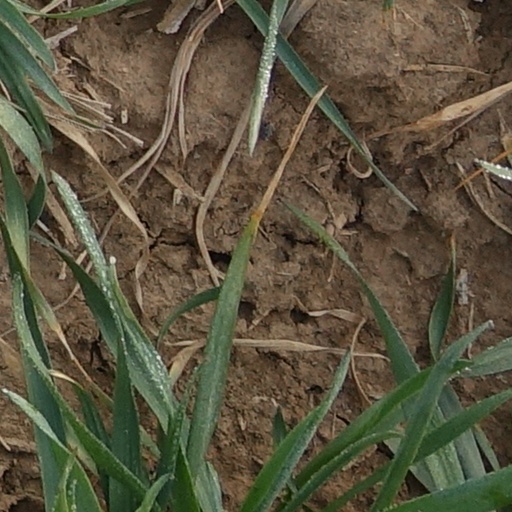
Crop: wheat